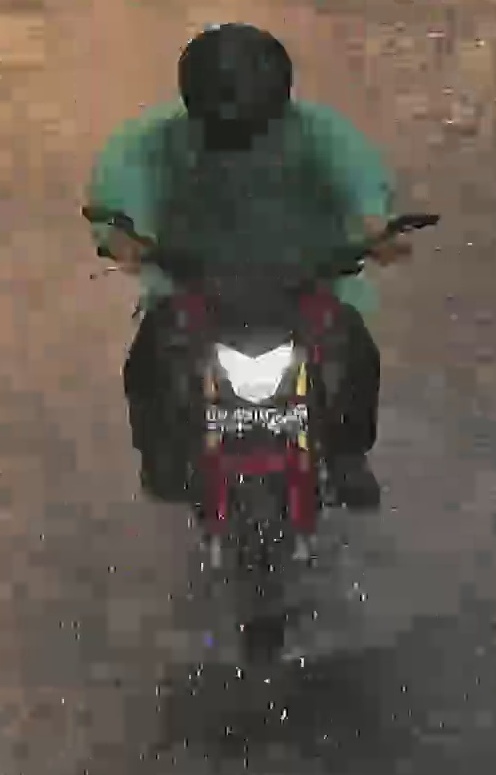
person-with-helmet: 1
person-without-helmet: 0